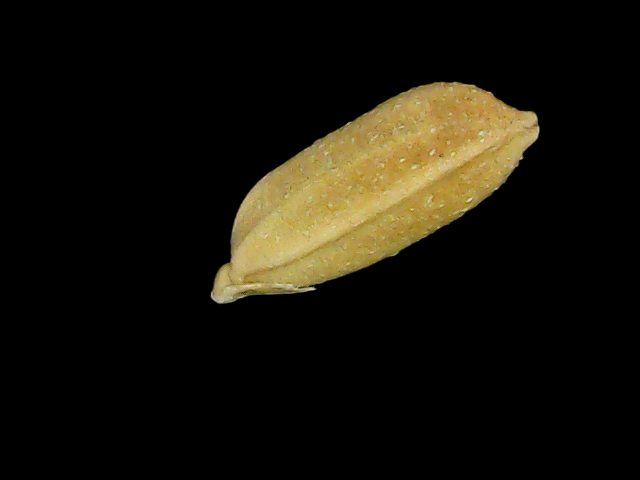
Rice variety: Bd95